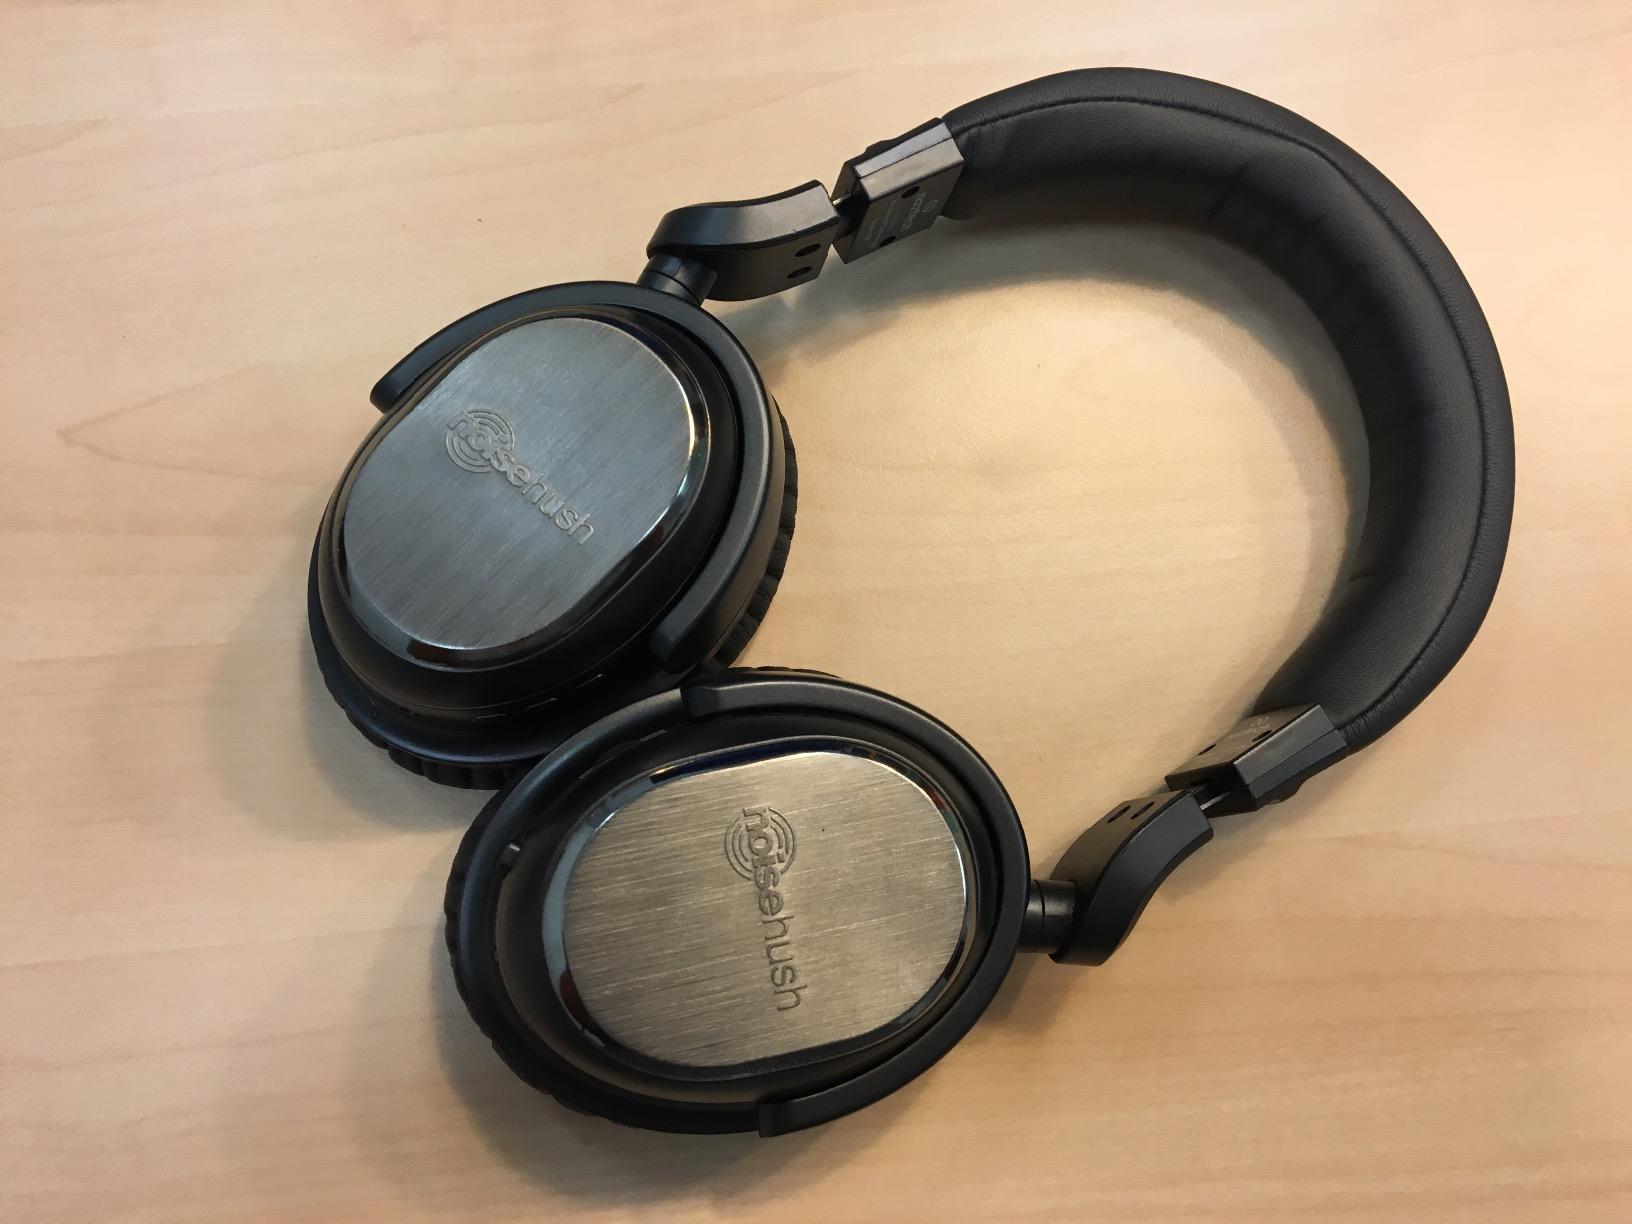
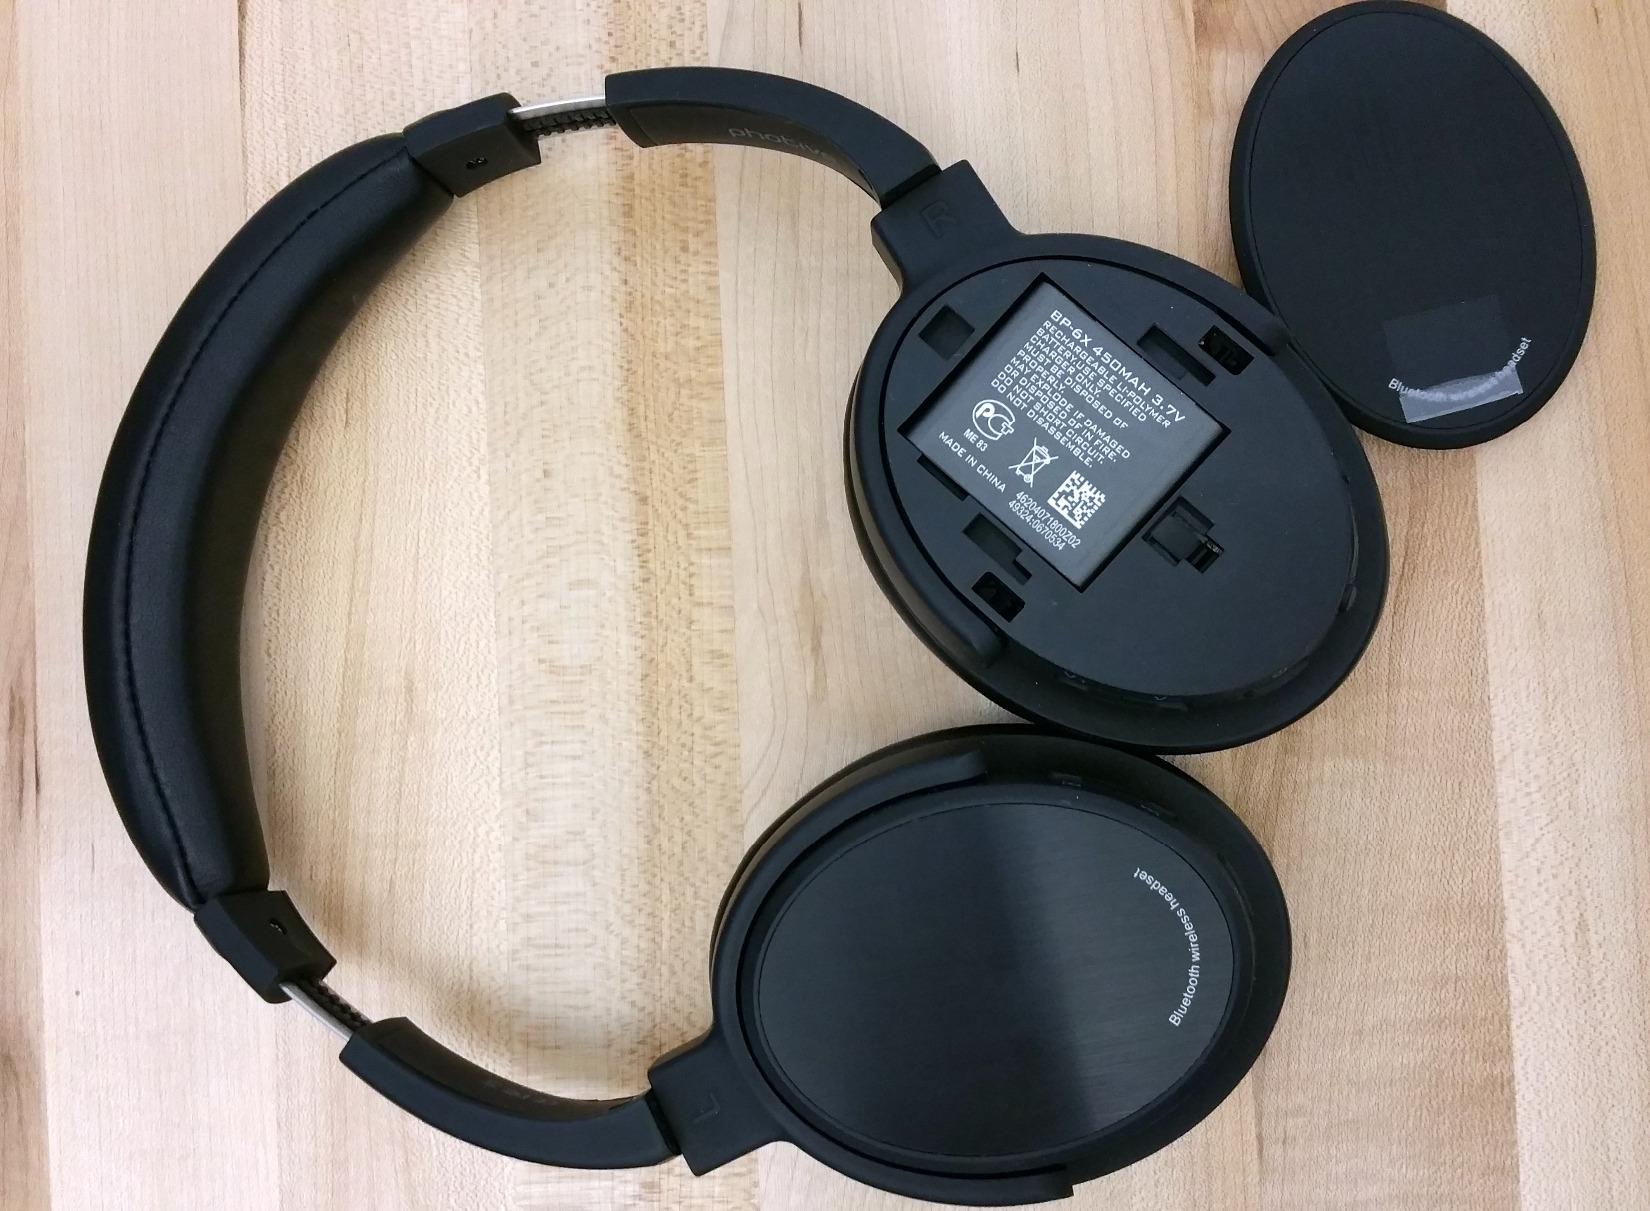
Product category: headphones
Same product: no